Renault TN

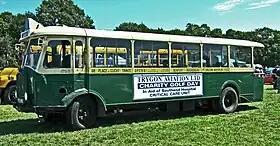
A Renault TNH4 of 1937

The Renault TN is a range of buses produced from 1931 until 1971 for the Paris service. They have been described by "Le Monde" as a "symbol of a Paris era".